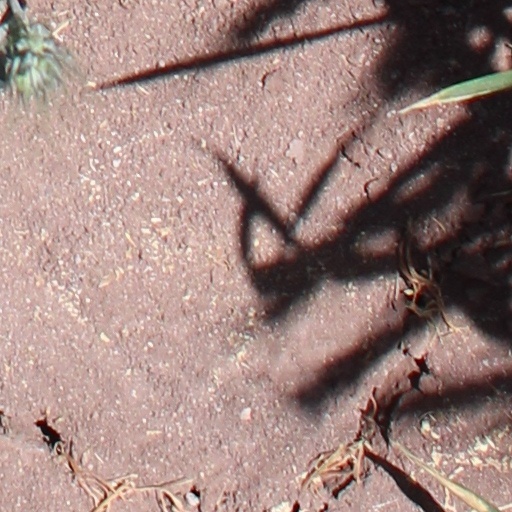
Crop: wheat